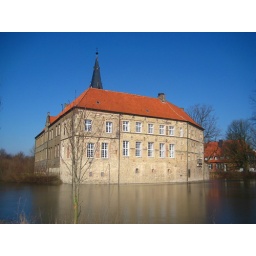
A water castle in northern Germany